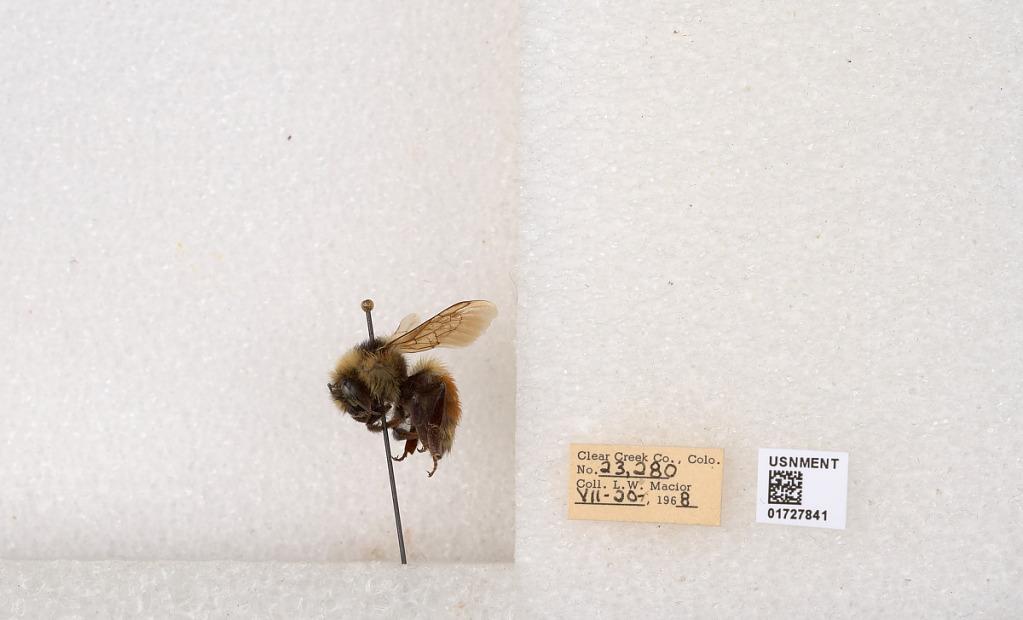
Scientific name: Bombus (Pyrobombus) sylvicola Kirby
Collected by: L. Macior
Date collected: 1968-7-20
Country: United States
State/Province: Colorado
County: Clear Creek
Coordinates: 39.6891, -105.644